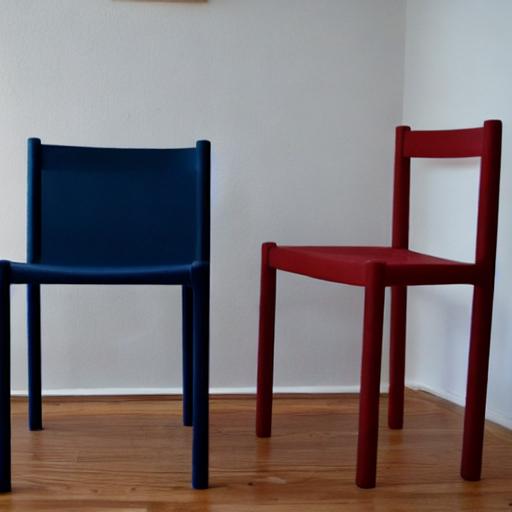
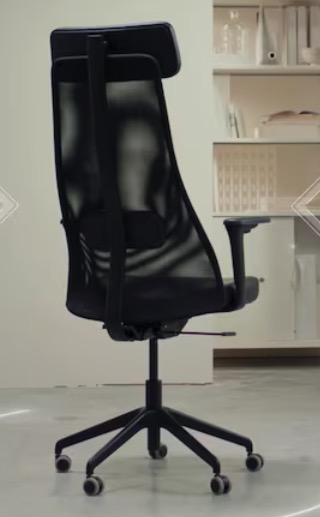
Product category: items_chair
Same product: no